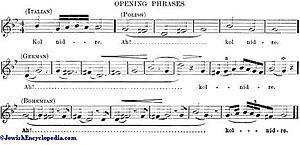
Les différentes ouvertures de Kol Nidre
Kol Nidre est une prière d’annulation publique des vœux. Déclamée trois fois en présence de trois notables à la synagogue, elle ouvre l’office du soir de Yom Kippour et a, pour beaucoup, fini par le désigner.